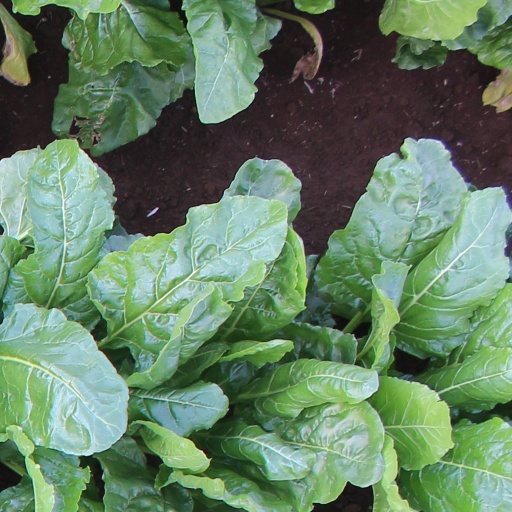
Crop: sugar beet